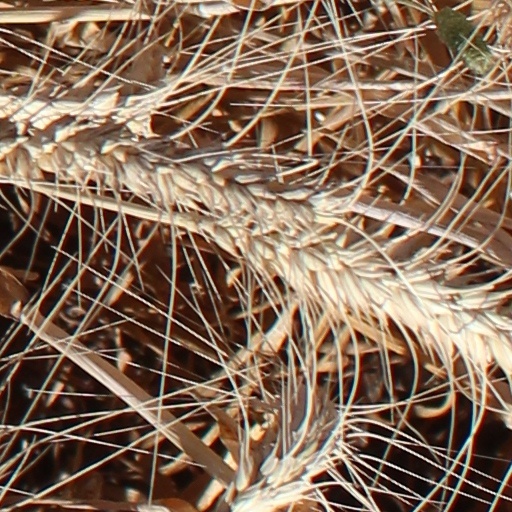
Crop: wheat